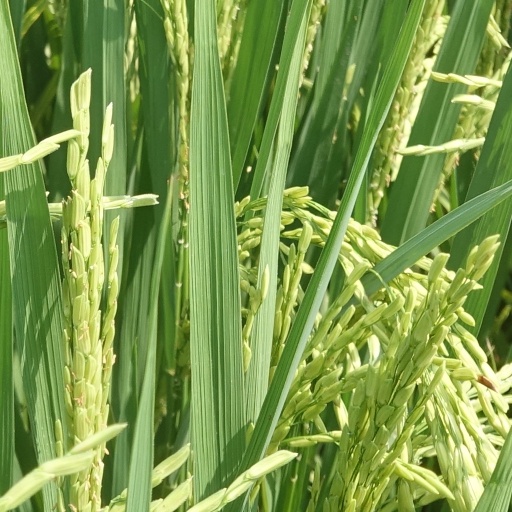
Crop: rice